Yariv Oppenheimer

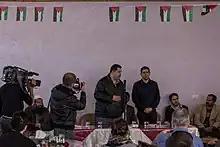
Oppenheimer with local dignitaries and activists at the reception in the Palestinian village of Qusra.

The political right in Israel frequently attacks Oppenheimer and the right-wing satirical site Latma portrayed him in its sketches as a satirical figure named "Yariv Googleheimer" played by actor Noam Jacobson, who represents Oppenheimer as a supporter of the boycott of Israel, and a collaborator with the Palestinians and anti-Israeli activists. In response to the sketches, Oppenheimer said that he is a victim of "character assassination".